Question: Please indicate a possible affordance area of the bench that can be used for sitting
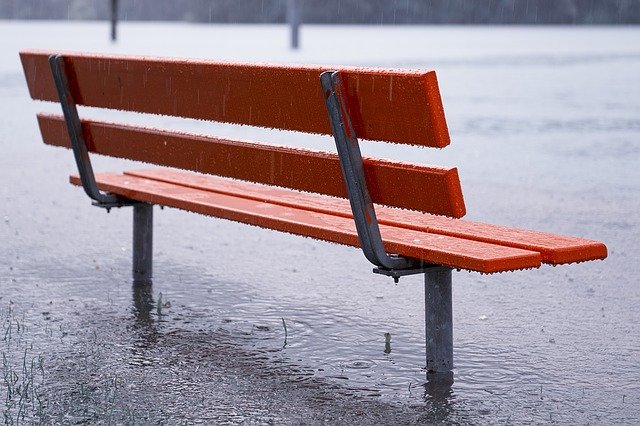
Answer: [60.5, 161.5, 611.5, 267.5]